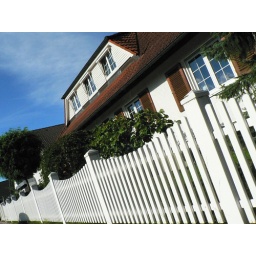
Dorma windows and picket fences under a blue sky.